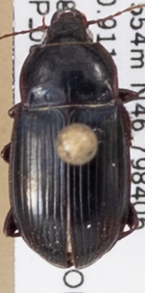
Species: Amara obesa
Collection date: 2022-08-23
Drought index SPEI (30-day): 0.03
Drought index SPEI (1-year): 0.8
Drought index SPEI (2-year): -0.62